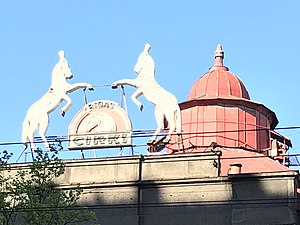
Riga Cirkus
Riga Cirkus
Riga Cirkus er et cirkus beliggende i Riga. Cirkusbygningen blev bygget i 1888 og kan huse 1.030 gæster.